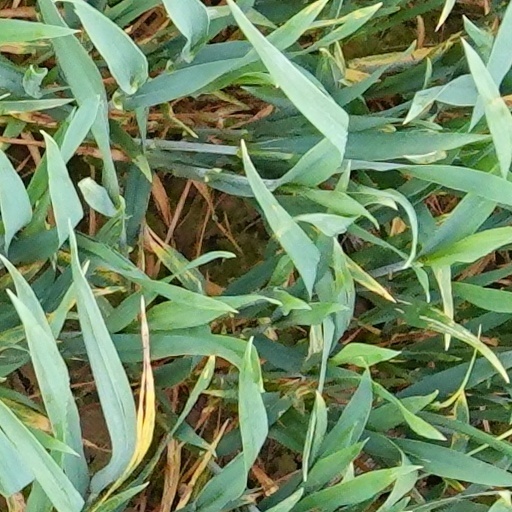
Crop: wheat